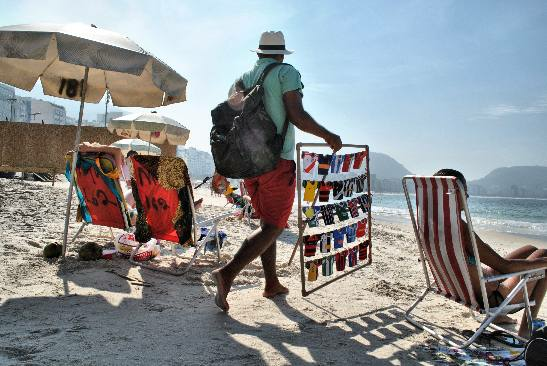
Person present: Yes